Oswestry, Ellesmere and Whitchurch Railway

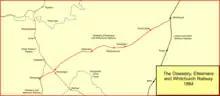
The Oswestry, Ellesmere and Whitchurch Railway network in 1864

In the early 1850s trunk railway schemes affiliated to the London and North Western Railway and to the Great Western Railway were promoted, to cross the Welsh hinterland, which as yet was without railways. None of the schemes was implemented and as a result a number of local proposals arose, to build short lines of only local significance. Thus by 1860 the Llanidloes and Newtown Railway, the Oswestry and Newtown Railway, and the Newtown and Machynlleth Railway were built or in course of building.